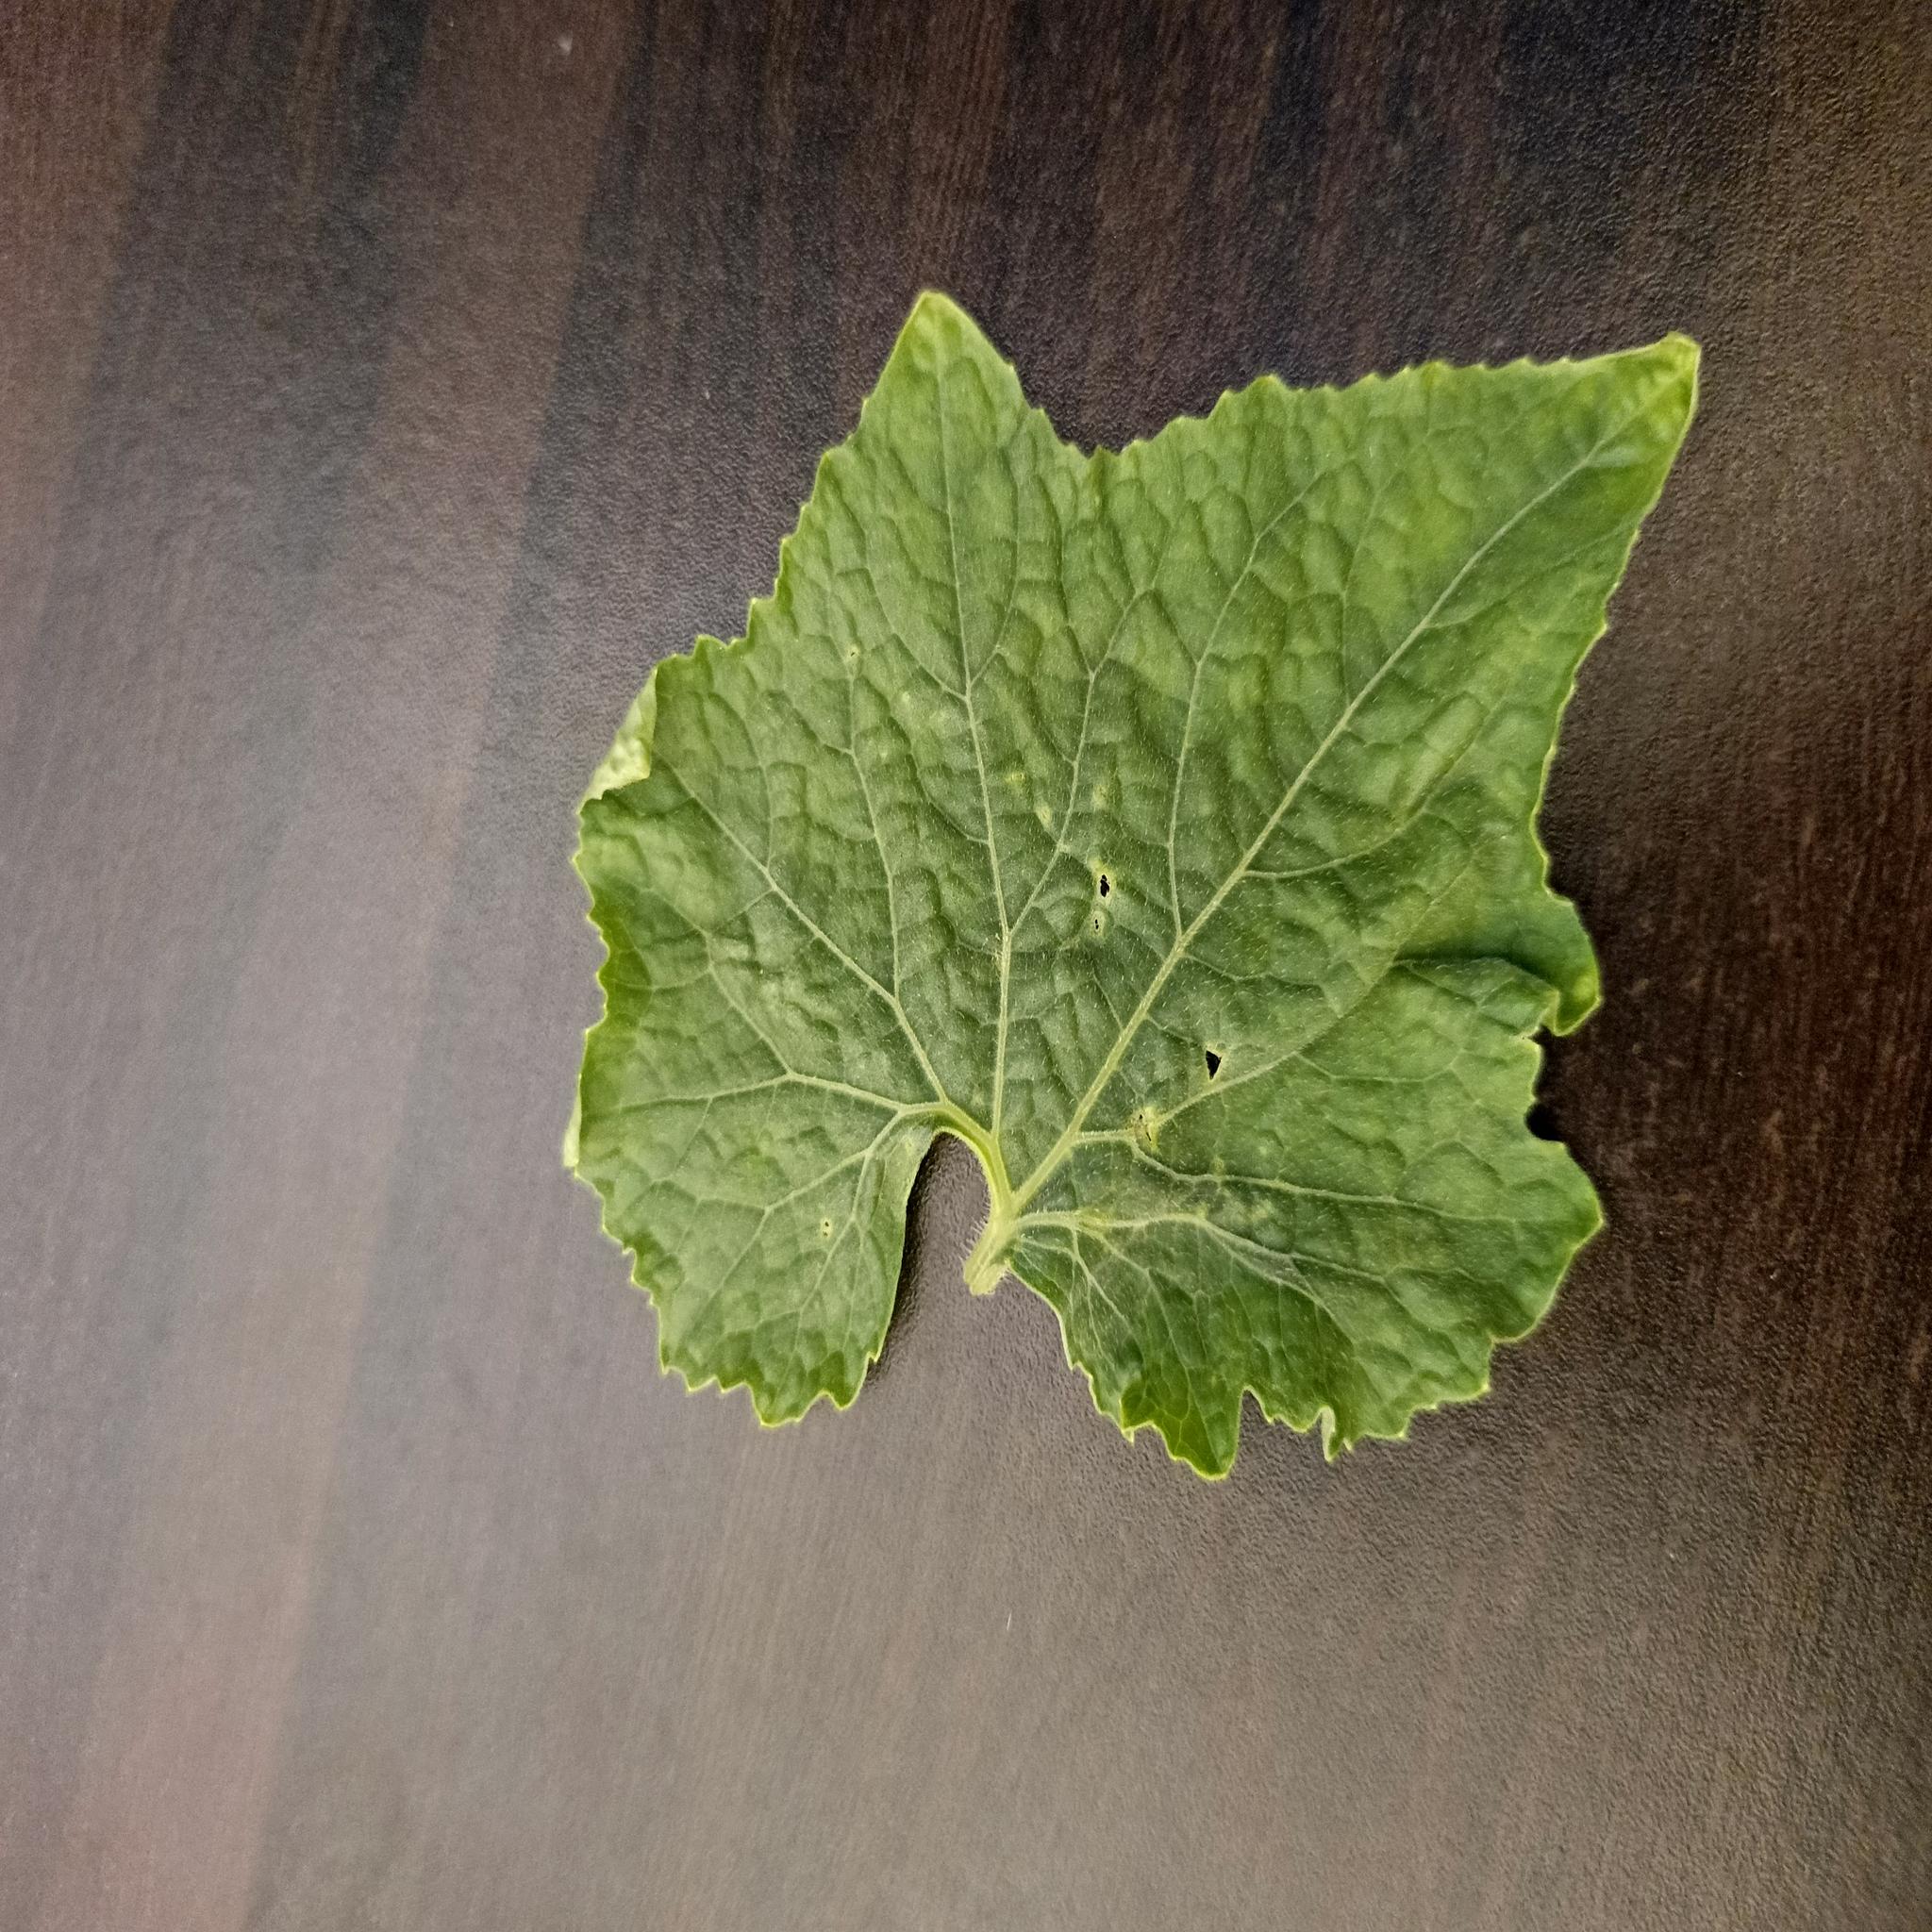
Label: Leaf curl